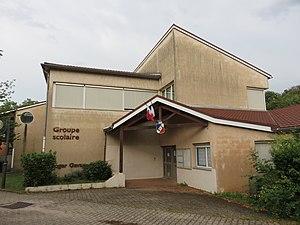
Groupe scolaire Roger Gavage à Fontaines-Saint-Martin (Rhône, France).
Fontaines-Saint-Martin est une commune française, située dans la métropole de Lyon en région Auvergne-Rhône-Alpes.